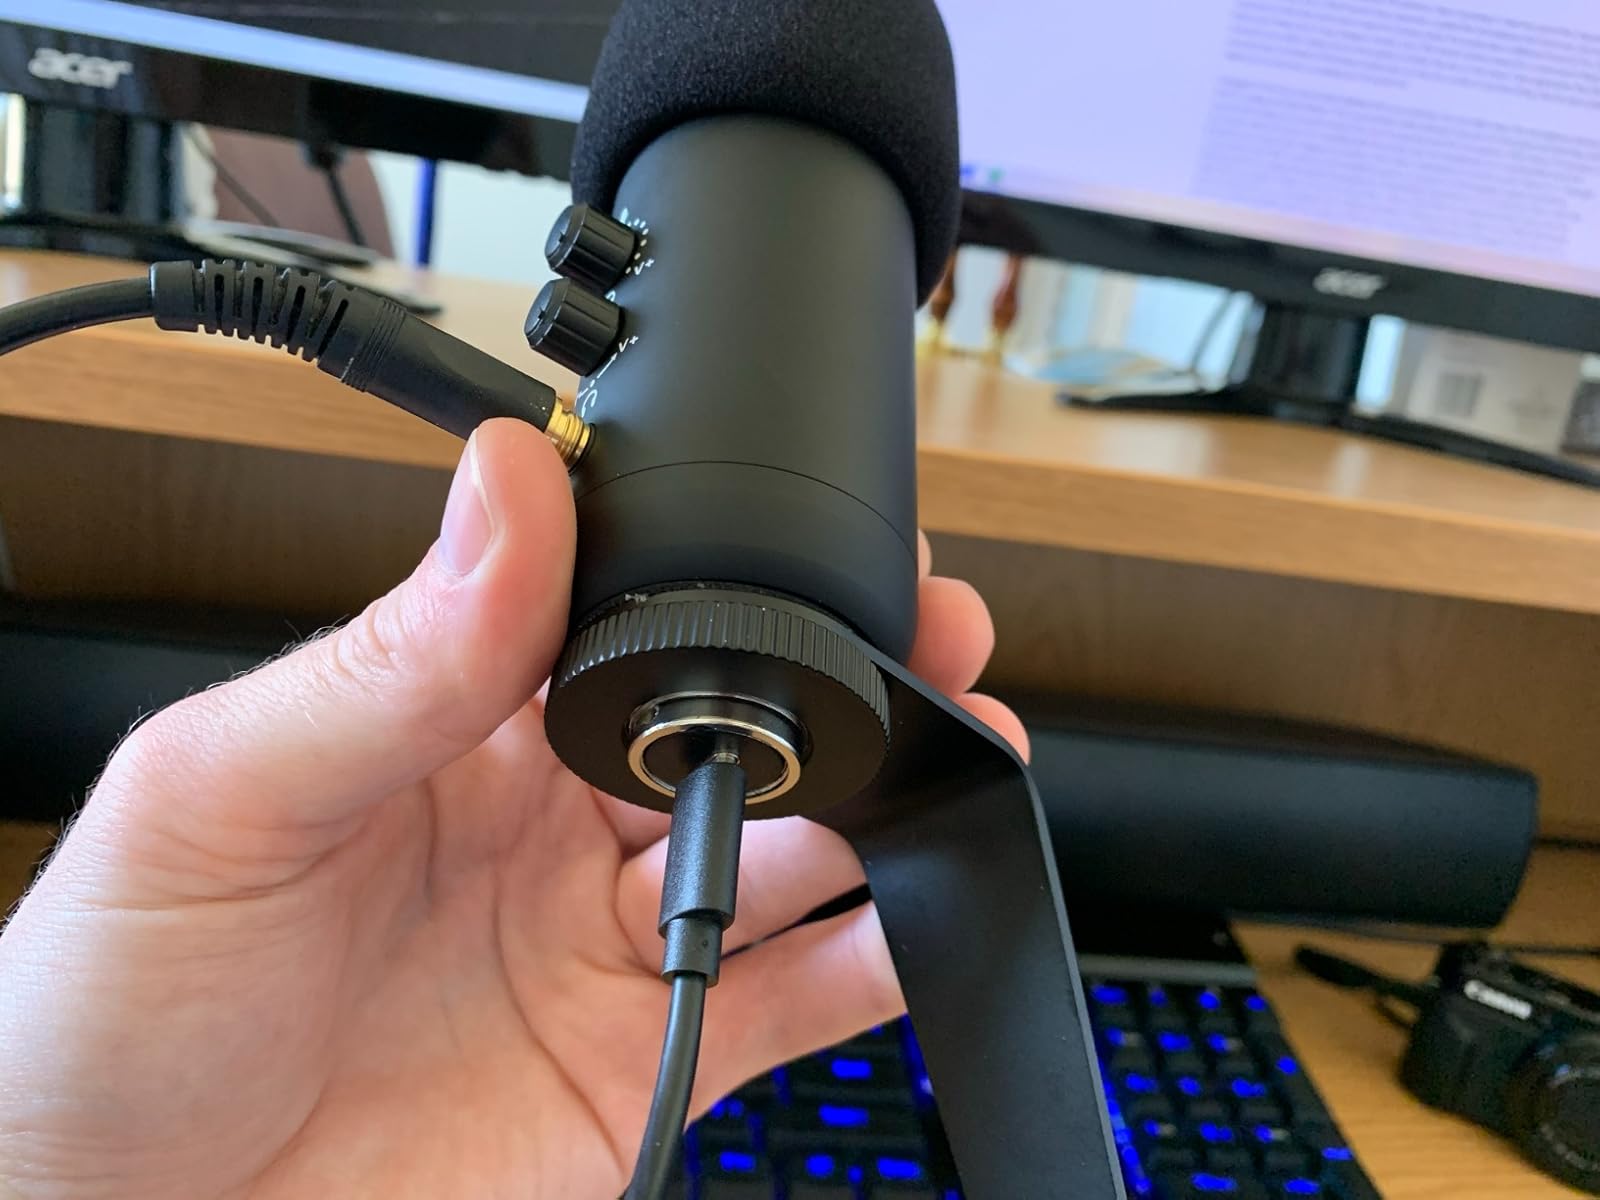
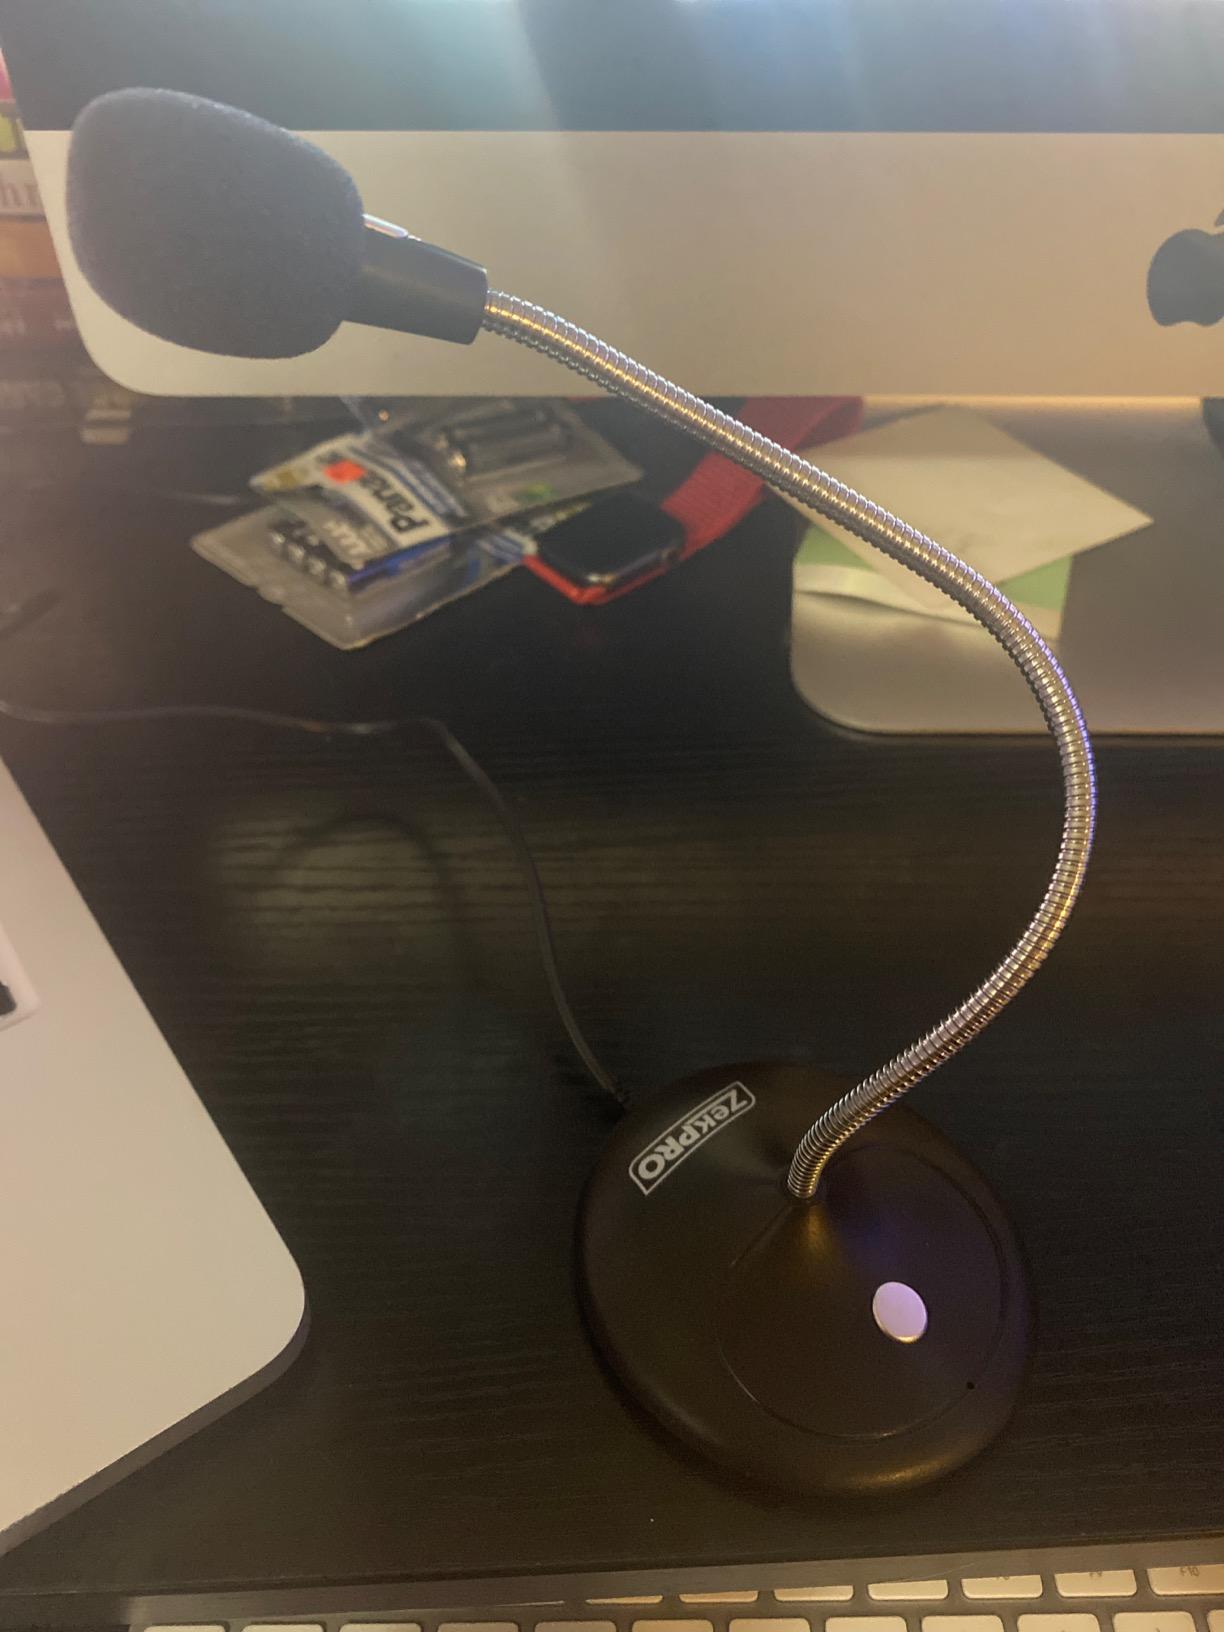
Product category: microphone
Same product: no